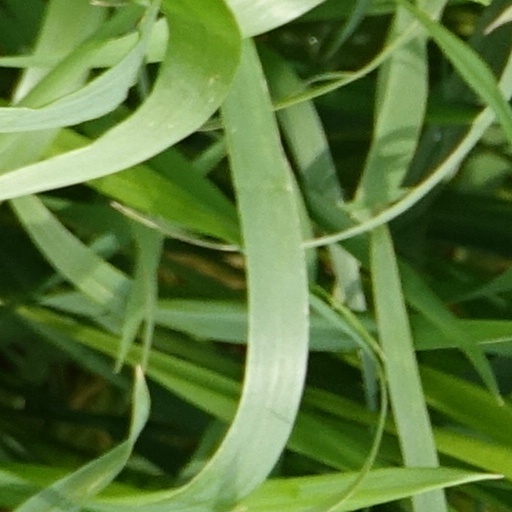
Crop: wheat